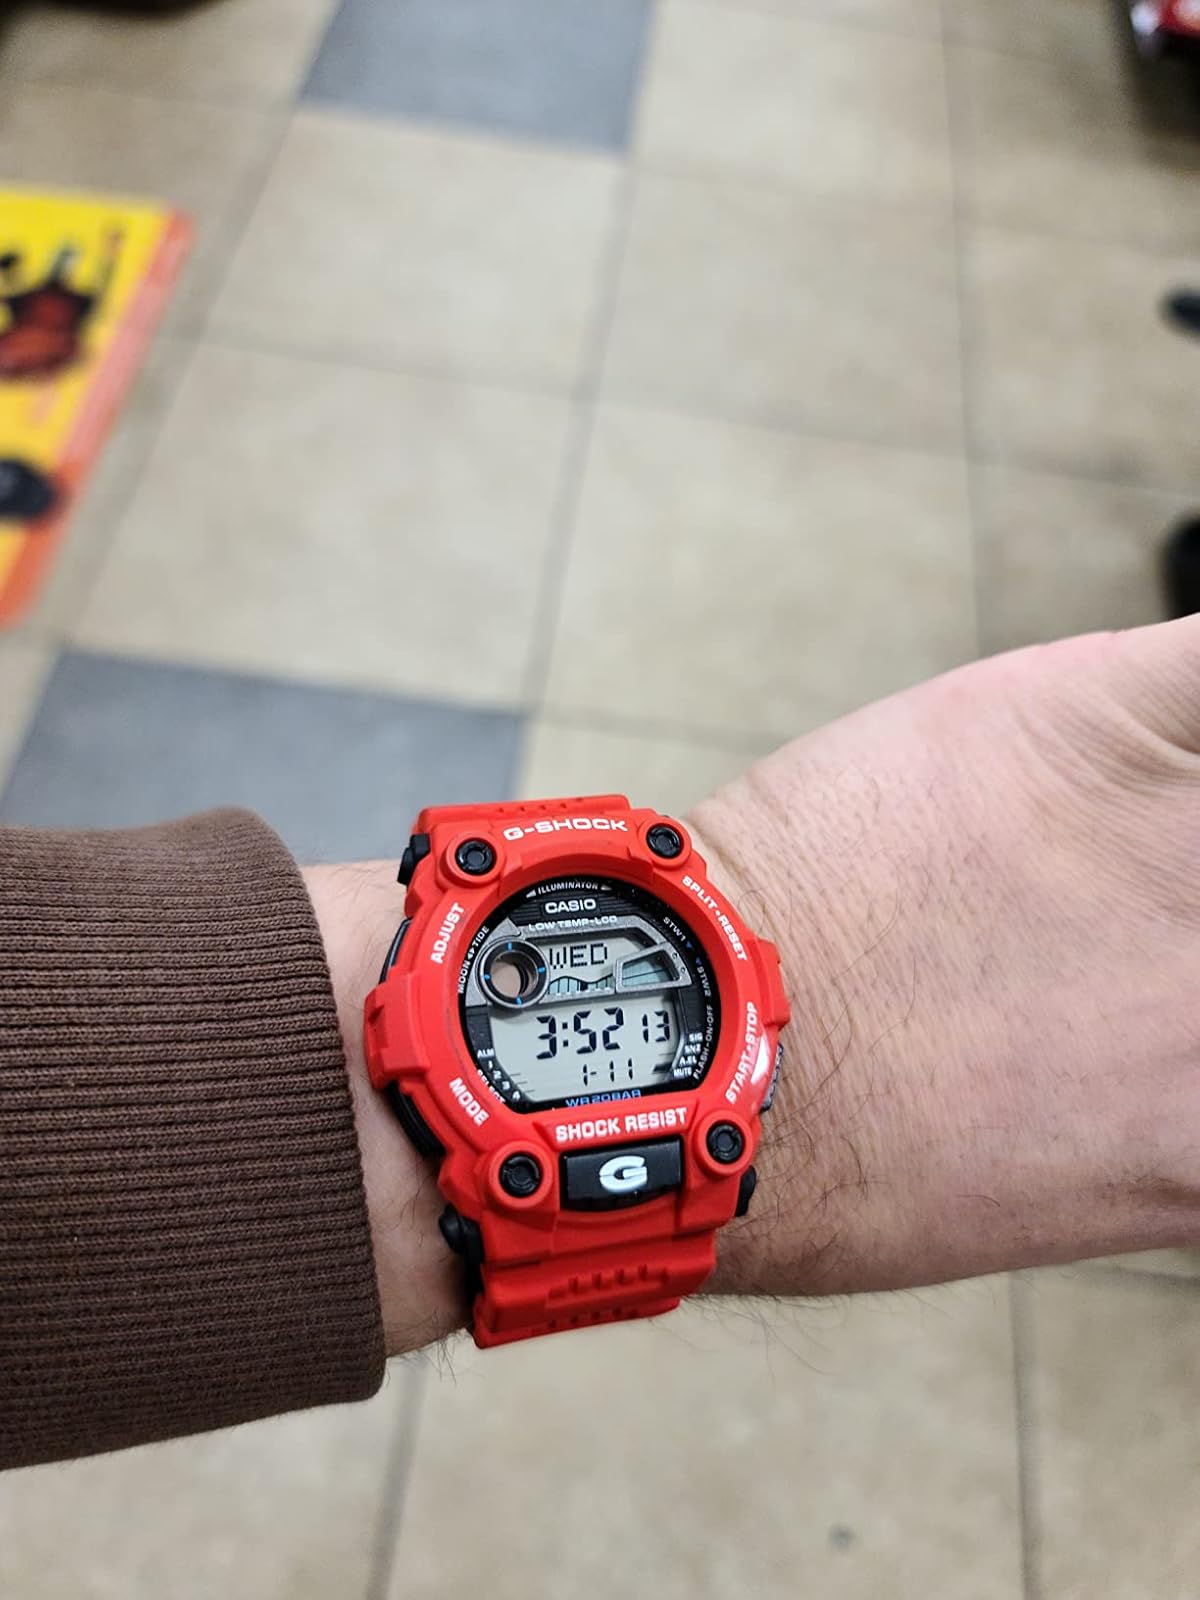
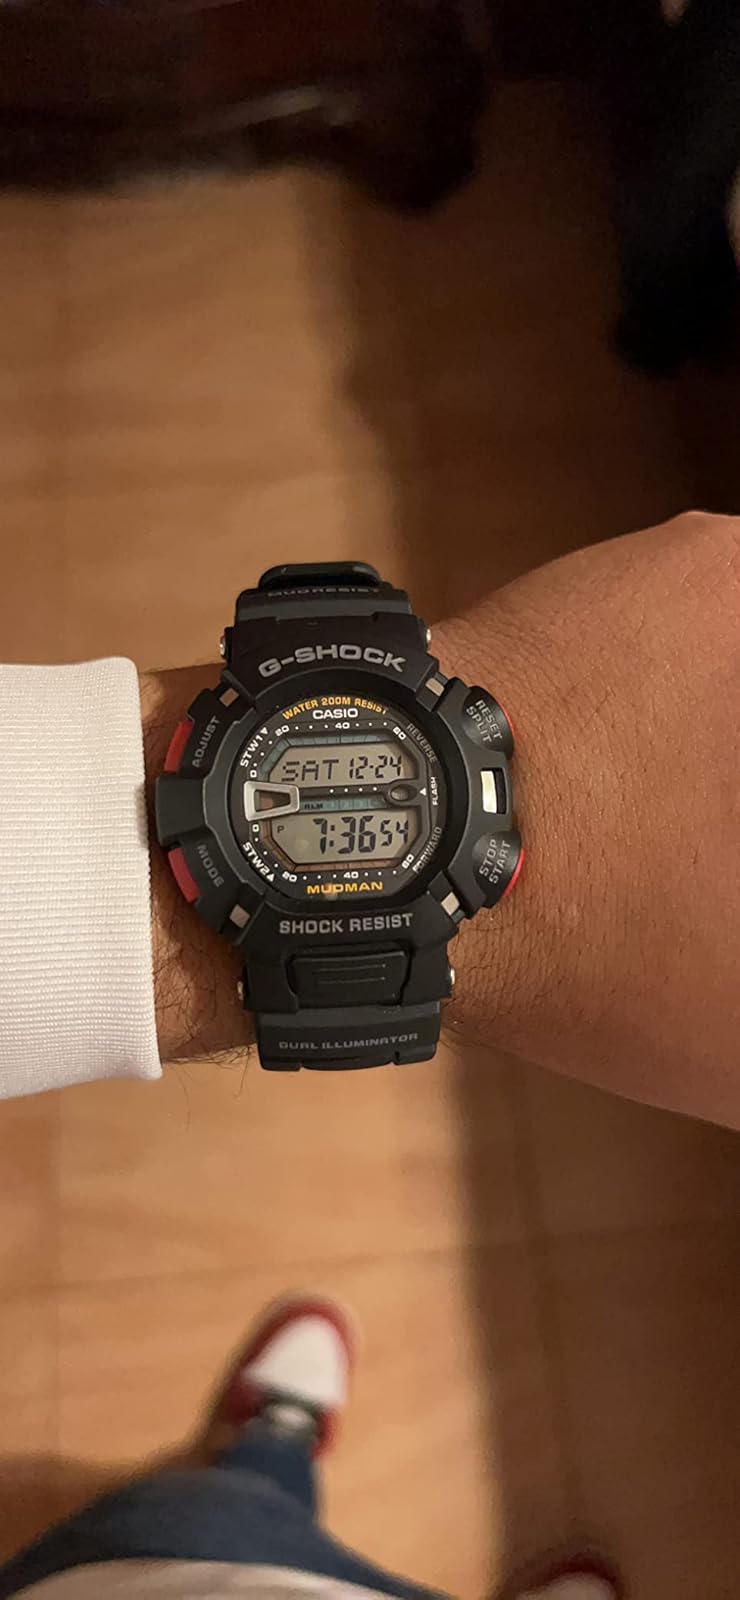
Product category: accessories_watch
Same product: no